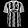
Label: T - shirt / top